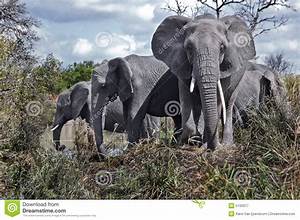
Label: elephant